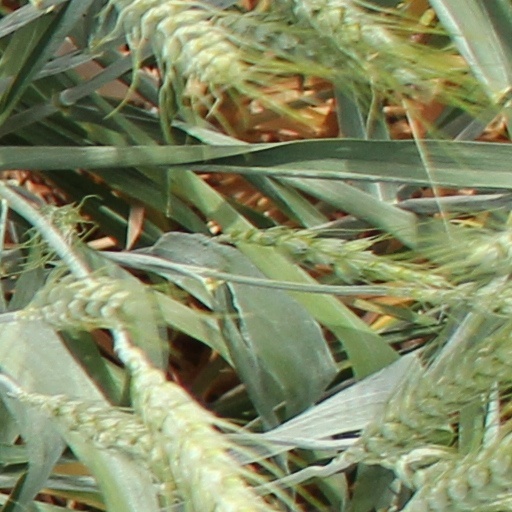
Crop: wheat